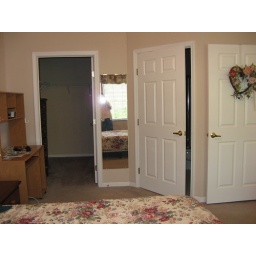
master bedroom, walk in closet on left, bath in middle & door to living room on right